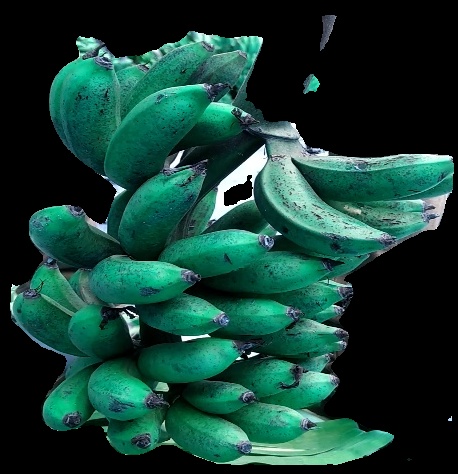
Variety: rasbale
Grade: grade3